Campaign for the Protection of Rural Wales

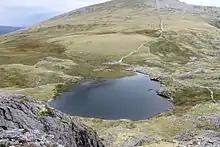
Llyn y Cŵn in the Snowdonia National Park

The Campaign for the Protection of Rural Wales (CPRW), originally named the Council for the Preservation of Rural Wales, is a charity in Wales that aims to secure the protection and enhancement of the country's landscapes and environment.